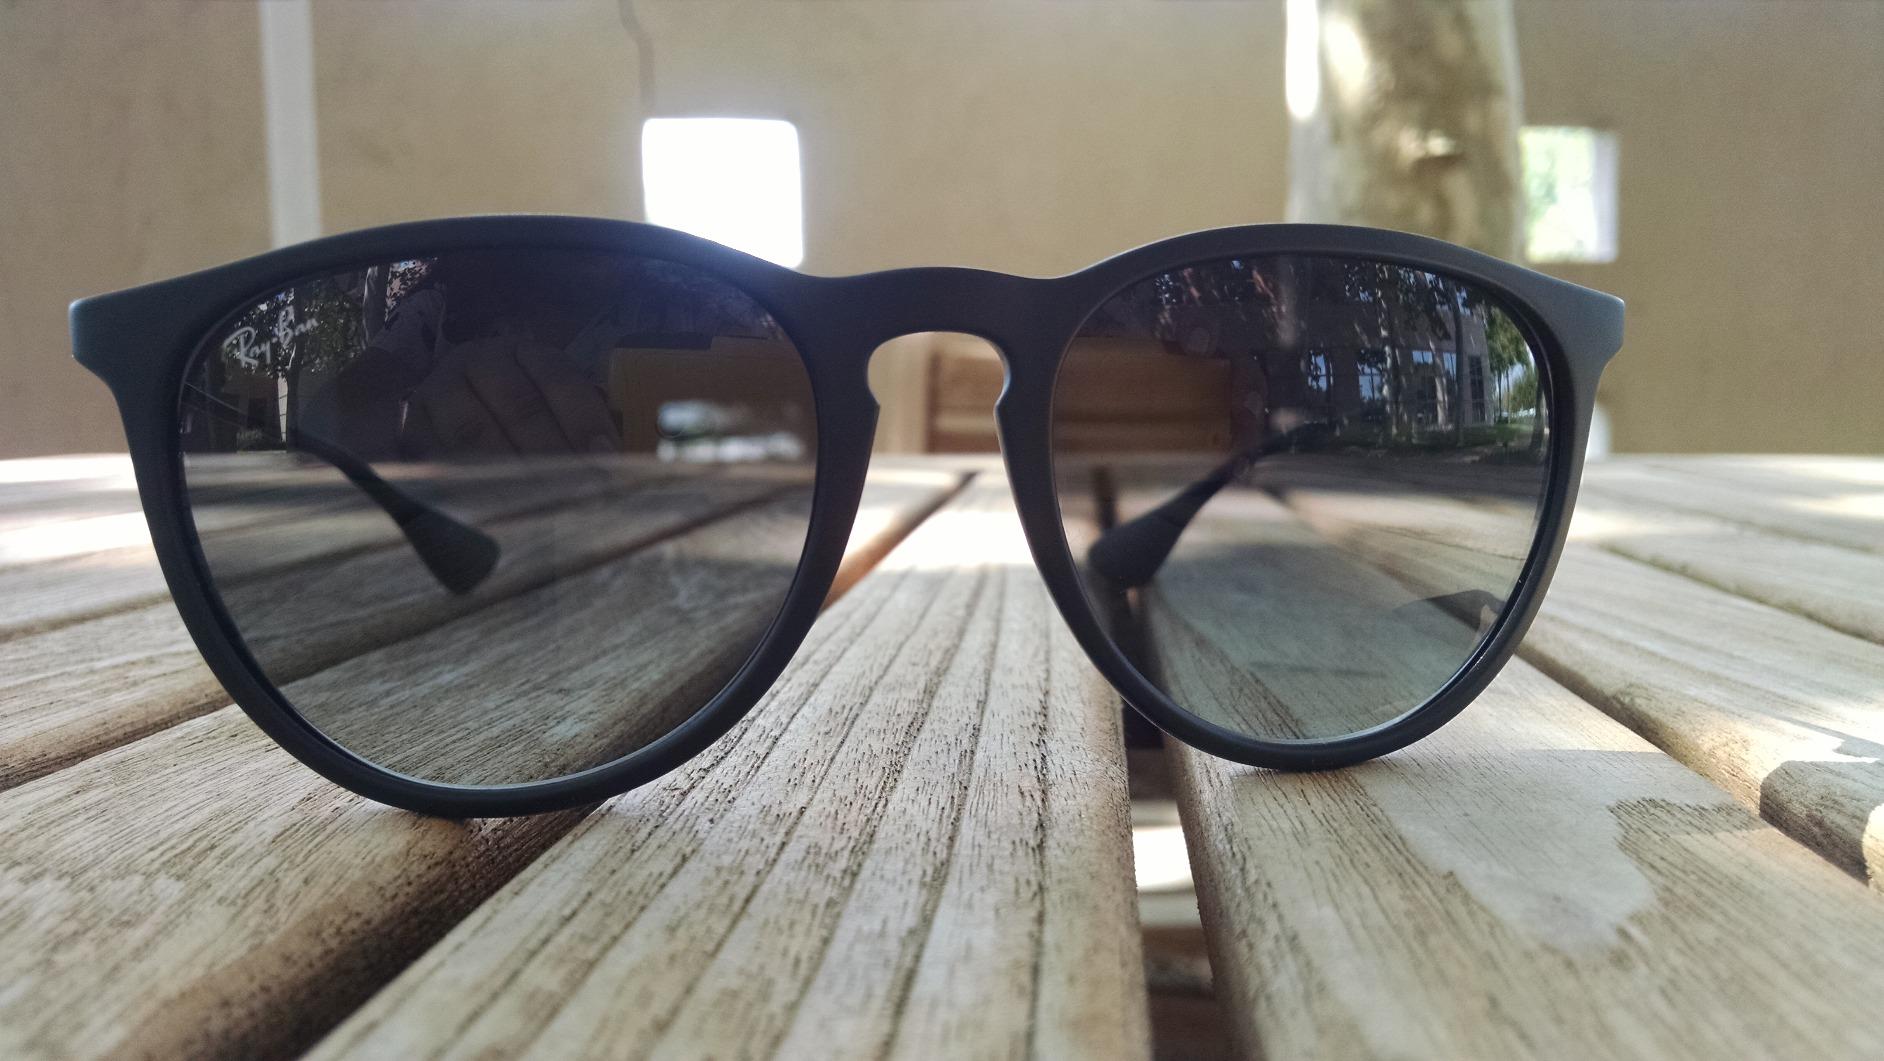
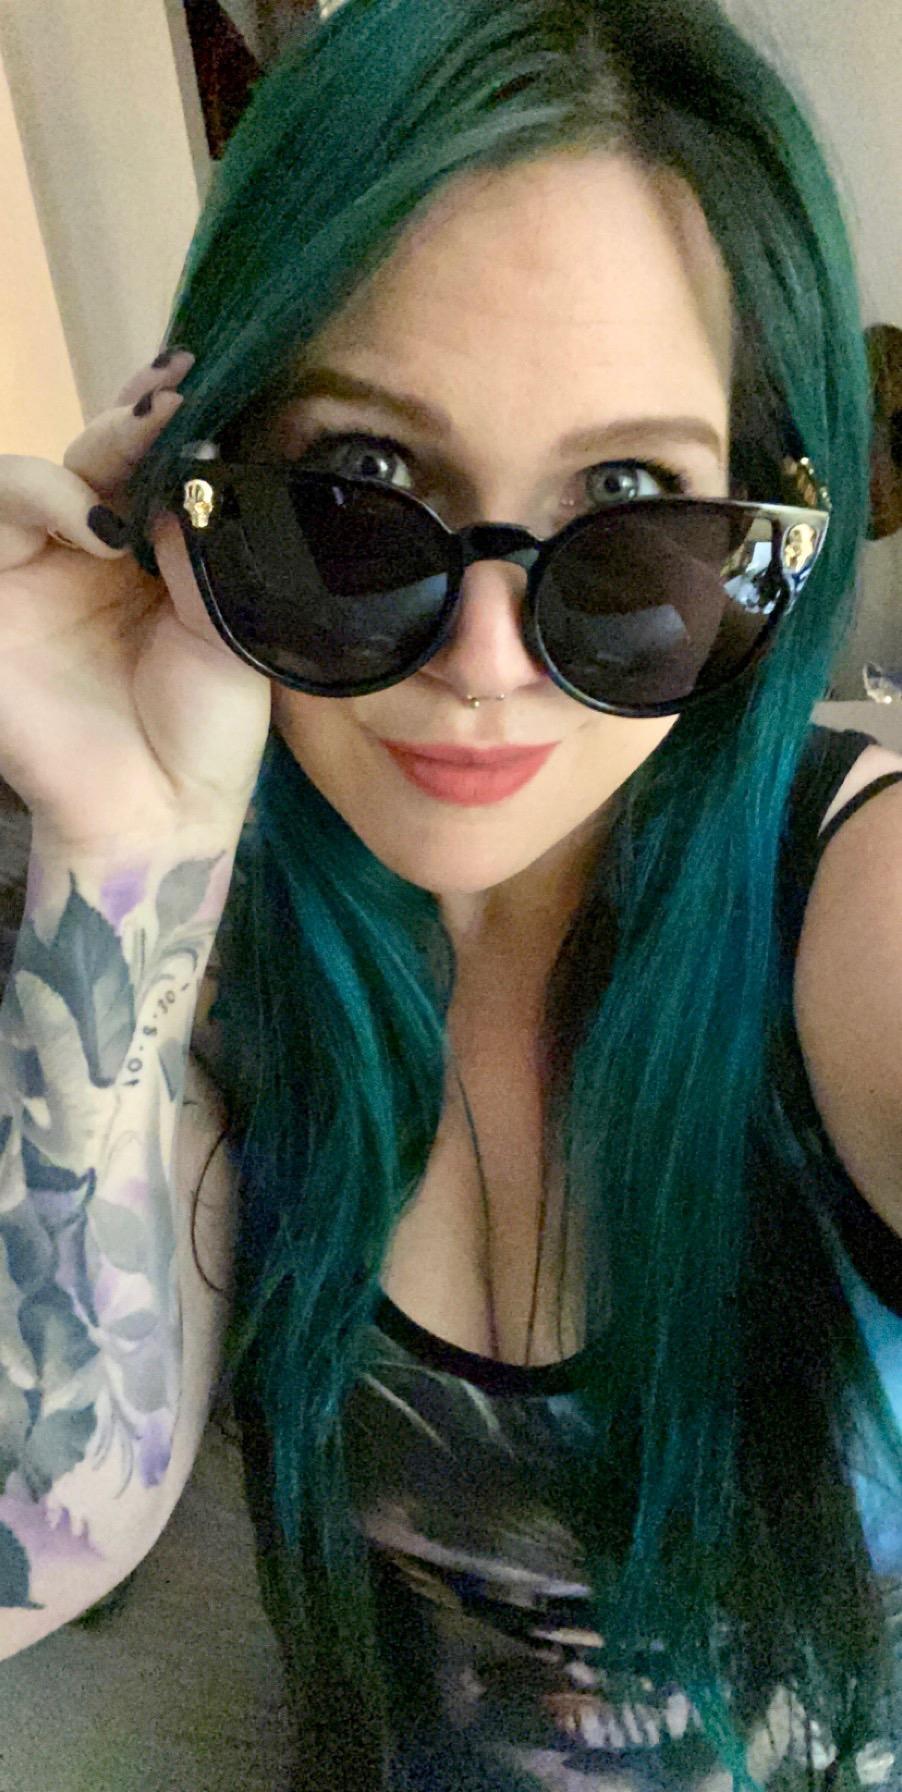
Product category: accessories_sunglasses
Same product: no